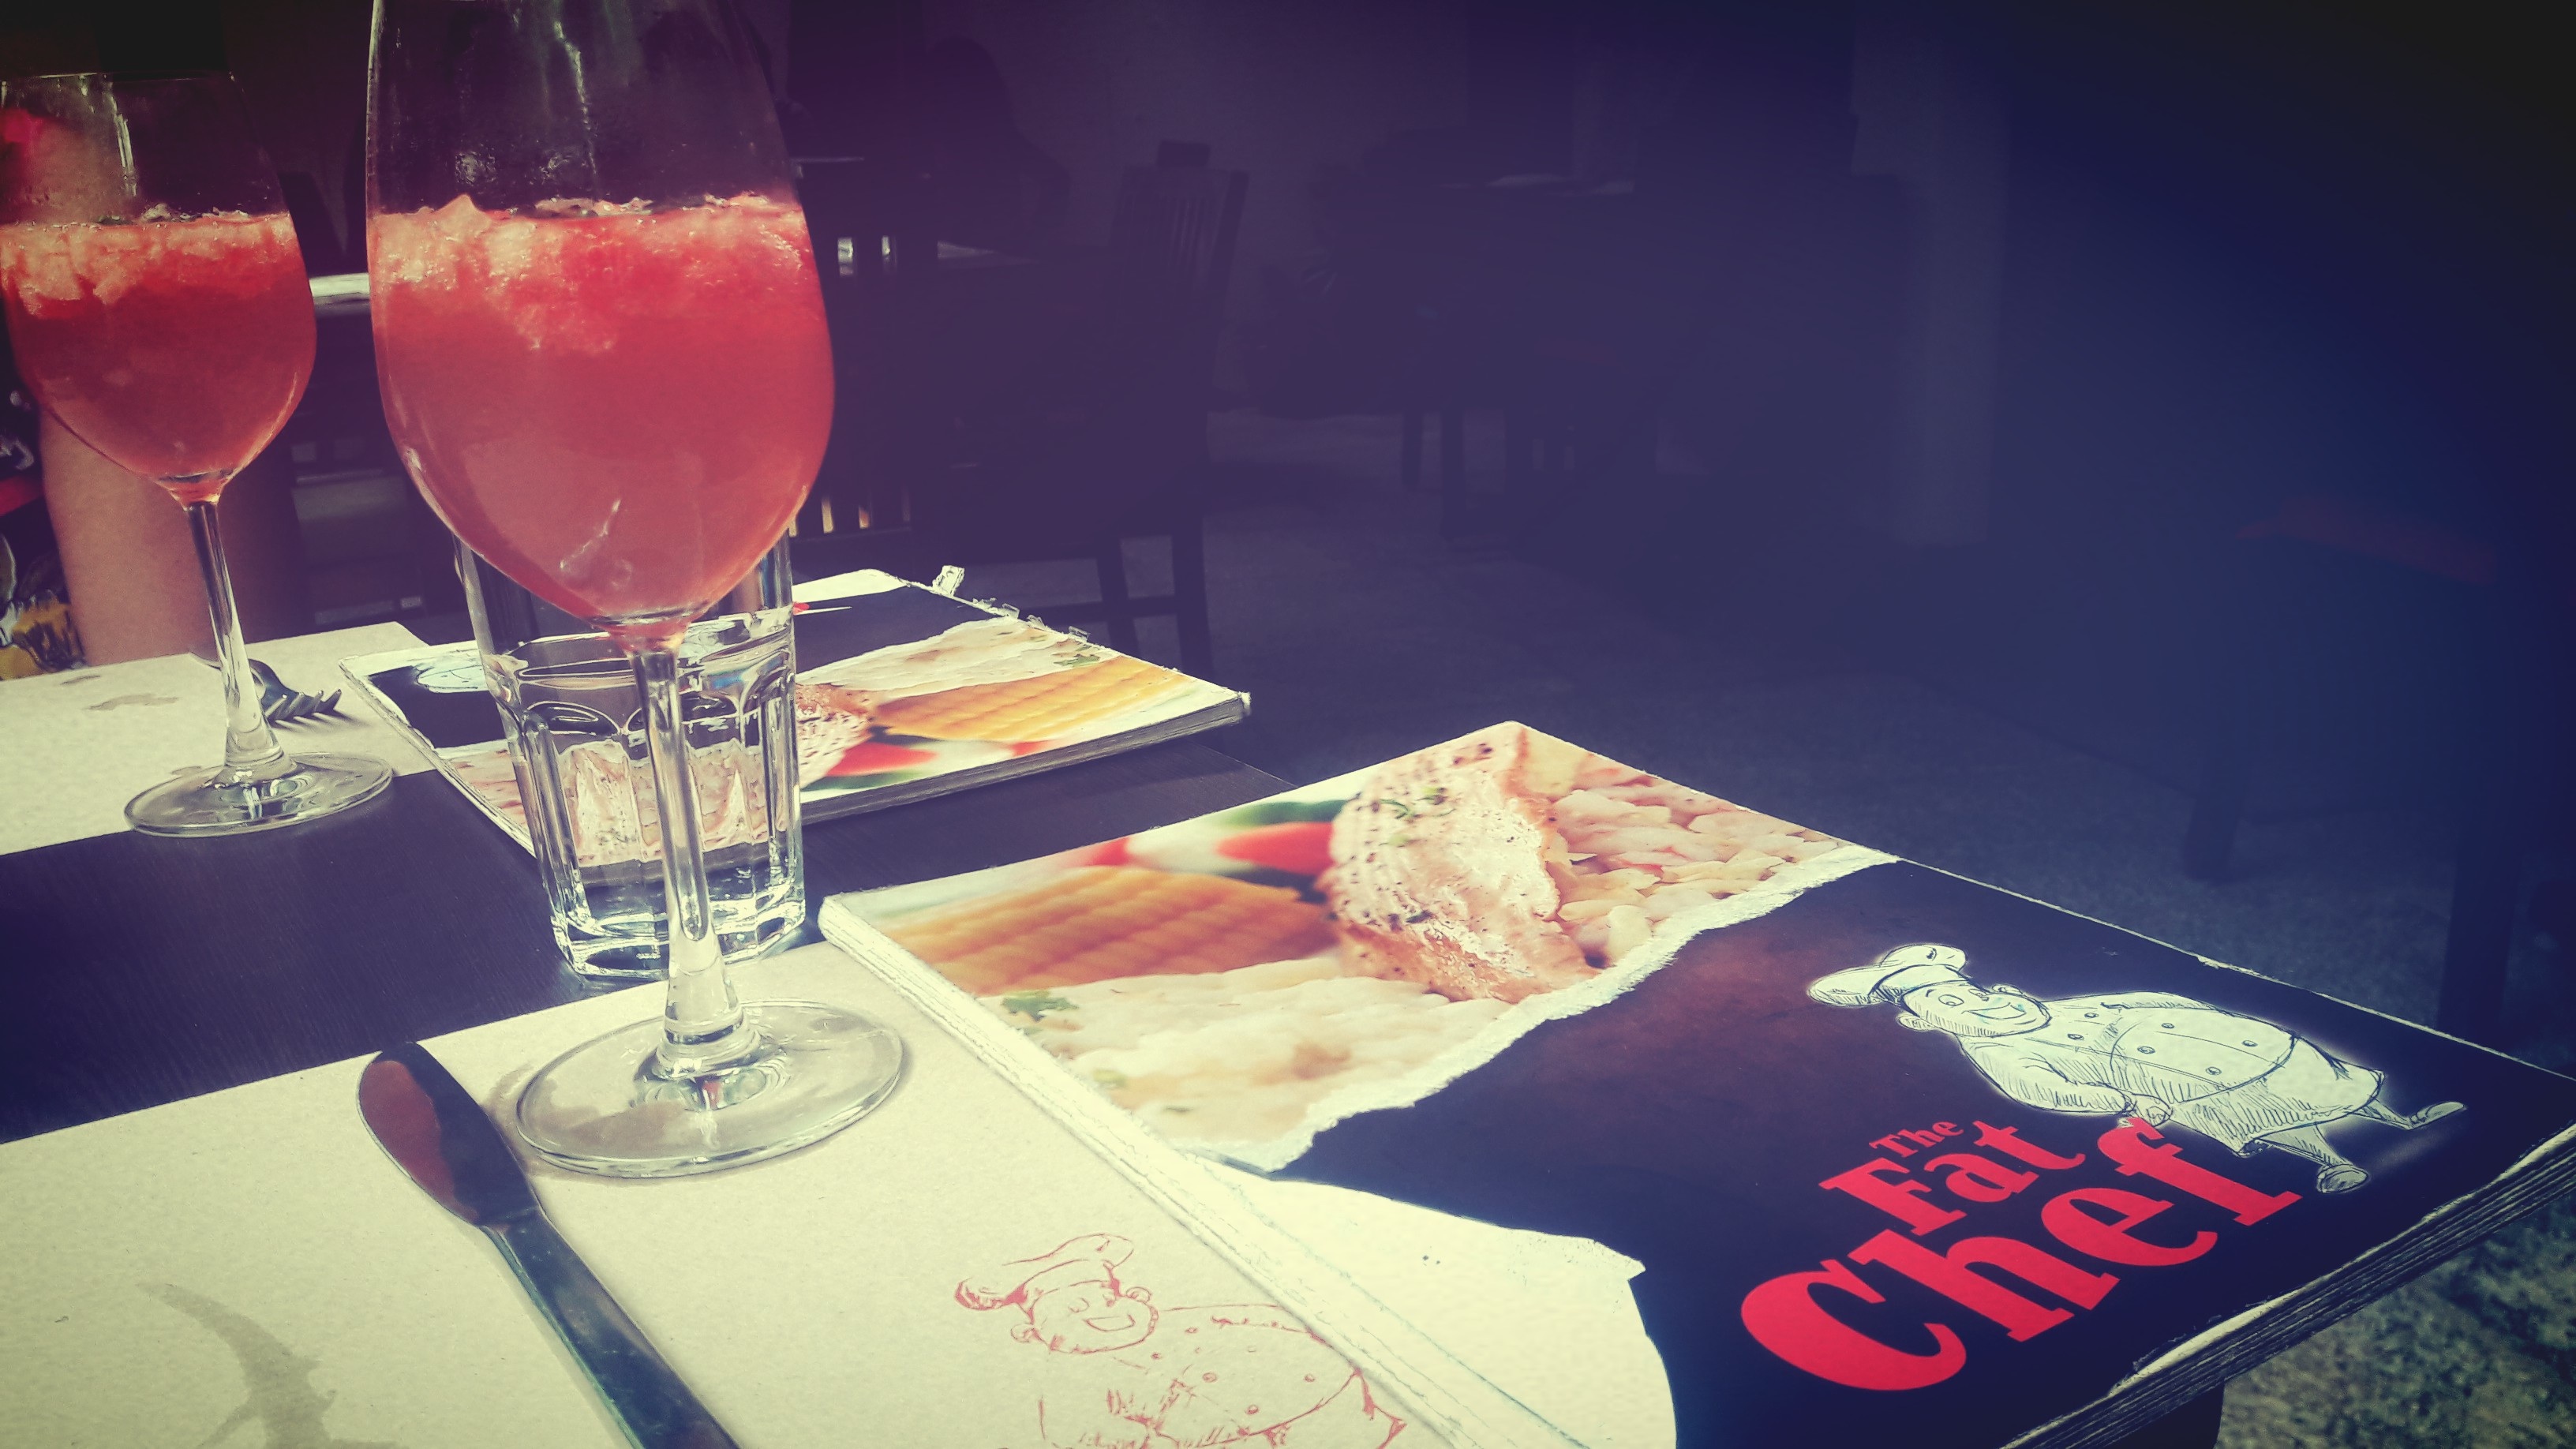
restaurant, red, color, drink, shape, sense